Agnisakshi...Ek Samjhauta

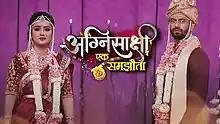

Agnisakshi…Ek Samjhauta is an Indian Hindi-language television drama series. Produced by Pichchar Studio and an official remake of Colors Kannada's series "Agnisakshi", it stars Shivika Pathak and Aashay Mishra. It aired from 23 January 2023 to 13 October 2023 on Colors TV.